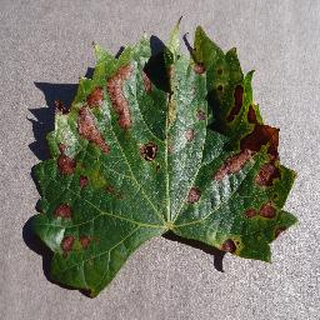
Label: grape_esca_black_measles